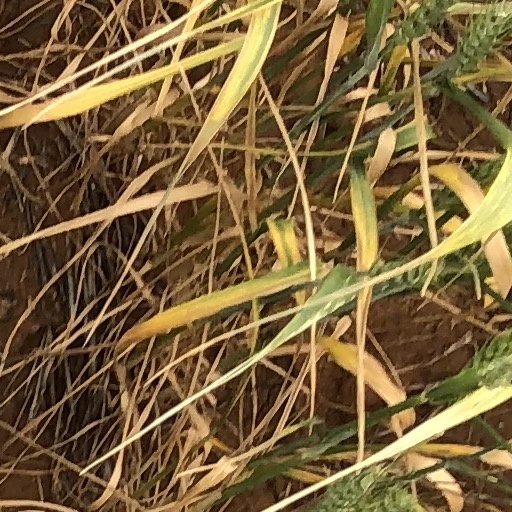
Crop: wheat